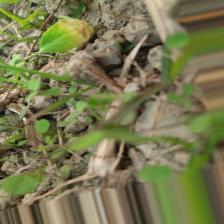
Label: Ascochyta blight